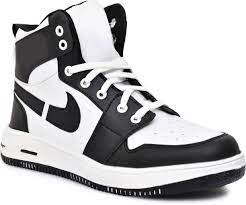
Label: Sneaker